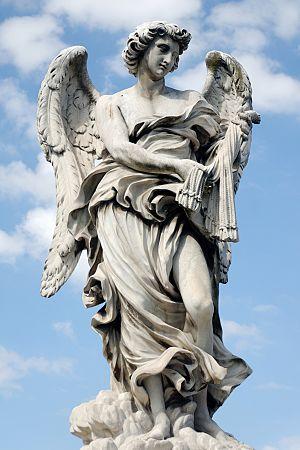
Ange portant un fouet, par Lazzaro Morelli, avec l'inscription «
Le pont Saint-Ange est un pont de Rome, qui relie les deux rives du Tibre face au château Saint-Ange. Il fut construit en 134 sous le règne de l'empereur Hadrien, qui lui donna son nom, Pons Ælius.